The New Classic

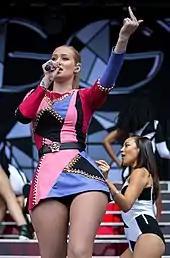
Azalea performing "Fuck Love" at the ACL Music Festival in October 2014

In an interview with 16Bars.TV (released in 2013), Azalea revealed that although she is still signed to T.I.'s Grand Hustle imprint, he would no longer be executive producer of her debut album: "He's actually not, anymore," Azalea said when asked about T.I.'s role. "He was going to be, but originally...all the records that I had on "Glory" [EP] were supposed to be on "The New Classic," and he executive produced what ended up being "Glory"." Azalea said that artistically, both she and T.I. agreed that she needed to go in a different direction with her debut: "As I was making it, I felt like, 'This isn't "The New Classic"; this is something else. It's not the right sound.' Not that it sounded bad, but it wasn't what "The New Classic" is in my head. And he executive produced that, and that went good, it was an experience, but after, he said and I said, it's better if I just make my own music away [from him] because sometimes being around him, it influences the music I make to be a bit too much of a different sound, and so for that reason he's not going to be [executive producing]. But not because I don't love him, because I love him." Azalea also said she would be working with producers such as Diplo, Steve Aoki and Flosstradamus on the album, which she said she began working with earlier in December.